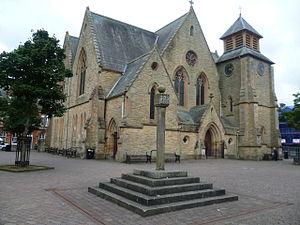
Cumnock est une ville d'Écosse, située dans le council area de l'East Ayrshire, à la confluence de la Glaisnock Water et de la Lugar Water, dans la région de lieutenance d'Ayrshire and Arran, à 25 kilomètres à l'ouest d'Ayr. De 1975 à 1996, elle était la capitale administrative du district de Cumnock and Doon Valley, au sein de la région du Strathclyde.